Hermann Glaser (cultural historian)

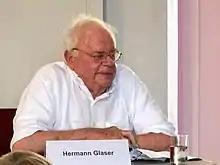
Hermann Glaser, 2015

Hermann Glaser (28 August 1928 – 18 June 2018) was a politically engaged cultural historian and commentator.